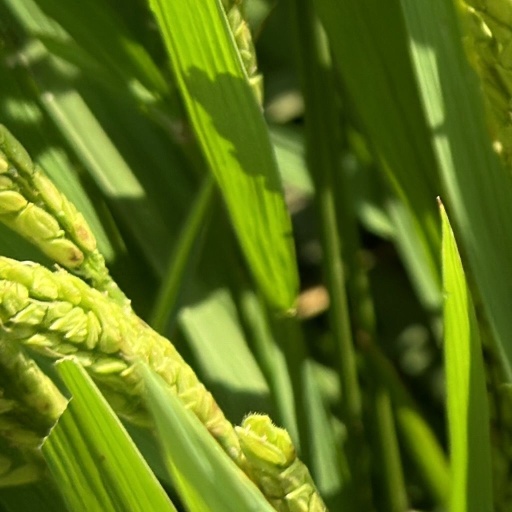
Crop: rice